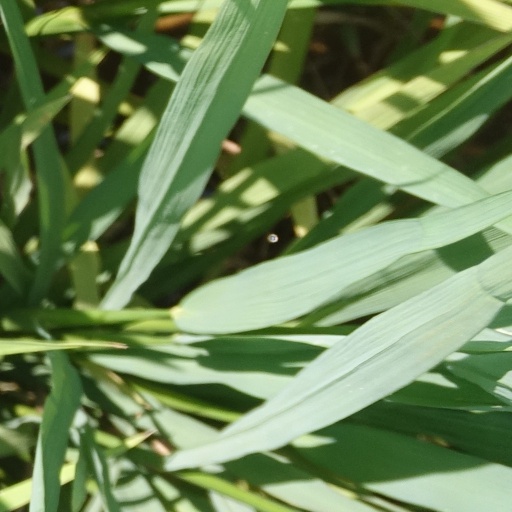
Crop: rice